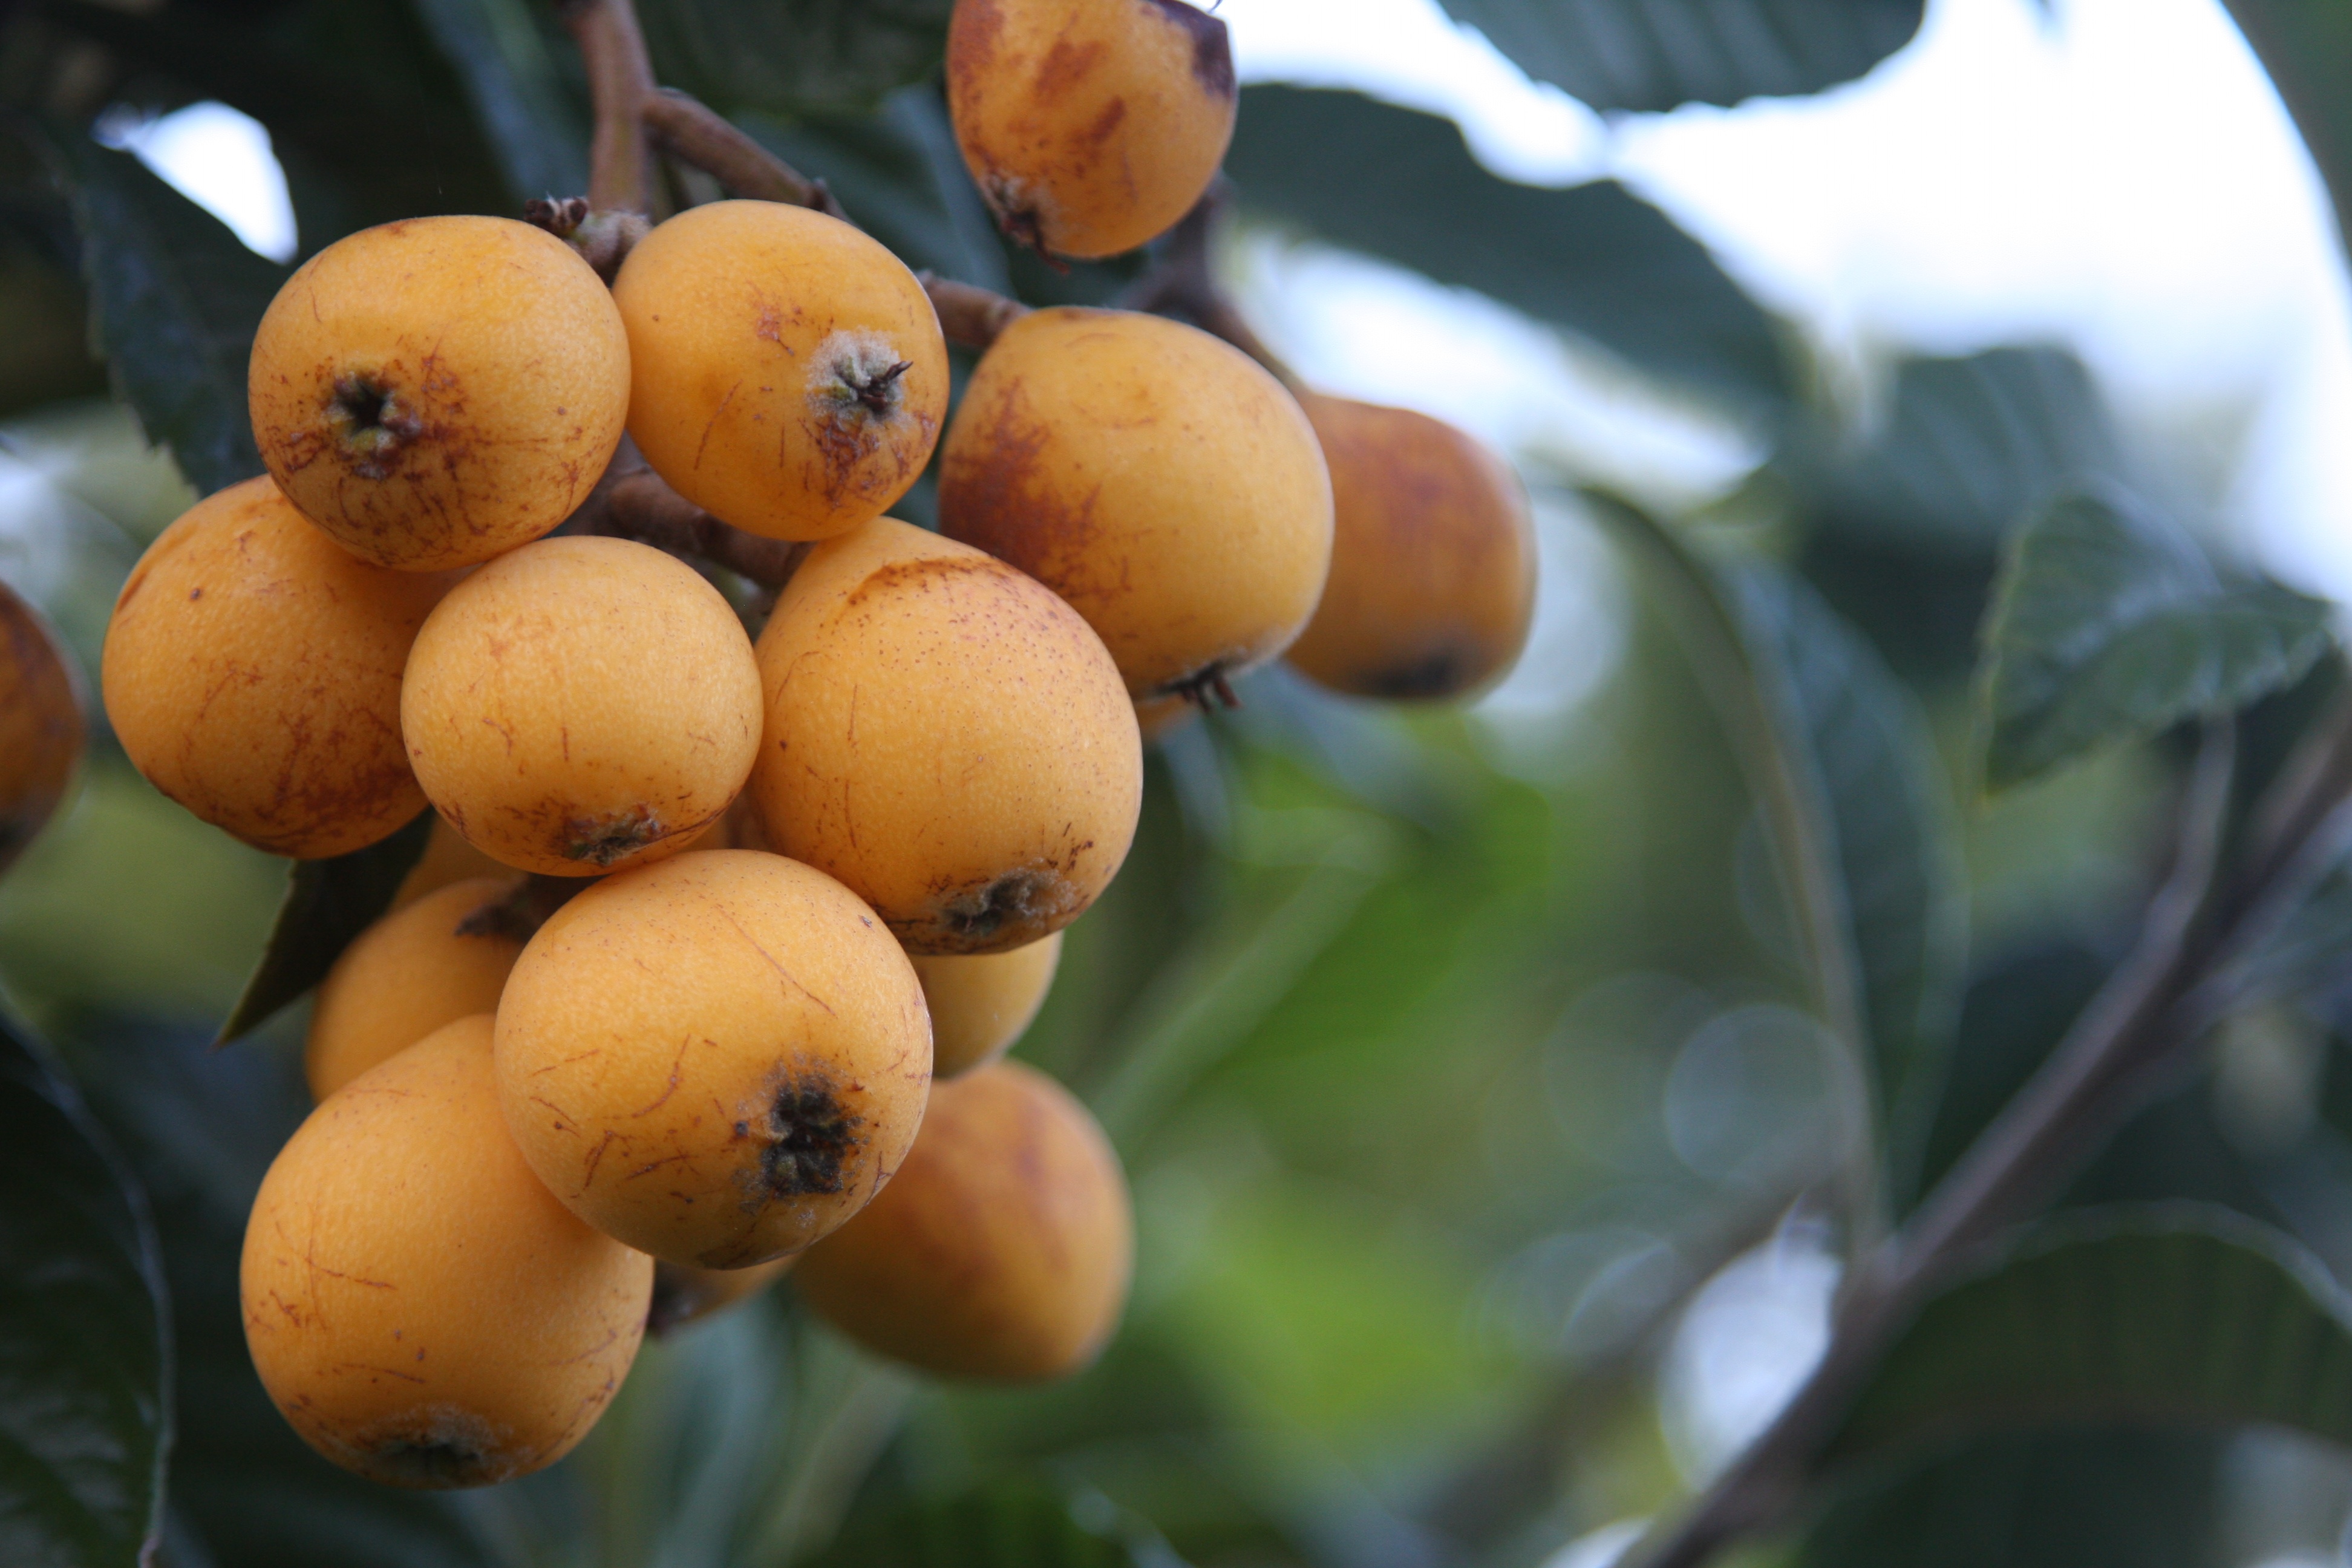
tree, branch, plant, fruit, flower, food, produce, flora, macro photography, flowering plant, loquat, land plant, common persimmon